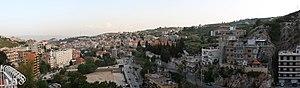
Vue panoramique de Zahlé, au Liban, vue du Wadi Al Aarayesh. This &#32
Le Liban, en forme longue la République libanaise, est un État du Proche-Orient. En grande partie montagneux, il partage ses frontières avec la Syrie au nord et à l'est sur 376 km, Israël au sud sur 79 km et, au large de ses 220 km de côtes dans le bassin levantin à l'ouest, avec Chypre. Beyrouth en est la capitale.